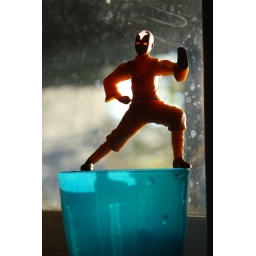
the action figure sneaking around my kitchen window